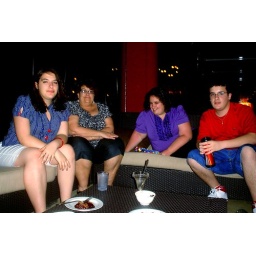
My family sitting on a sofa by the pool on our ship.